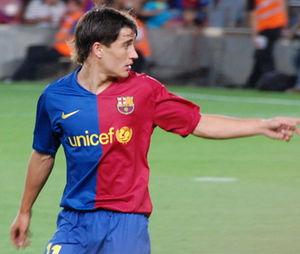
Bojan Krkić Pérez, né le 28 août 1990 à Linyola, est un footballeur international espagnol évoluant au poste d'attaquant à l'Impact de Montréal en MLS.